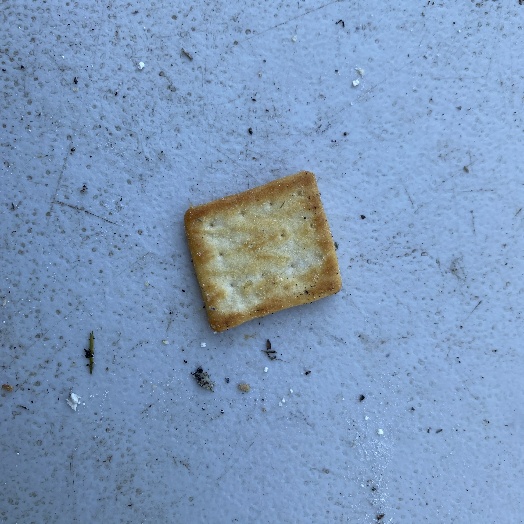
Label: generalcompost